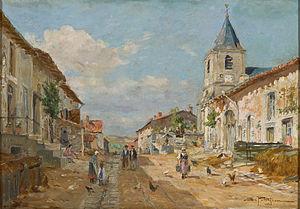
Edmond Marie Petitjean est un artiste peintre français, né le 5 juillet 1844 à Neufchâteau et mort le 7 août 1925 à Paris, âgé de 81 ans.